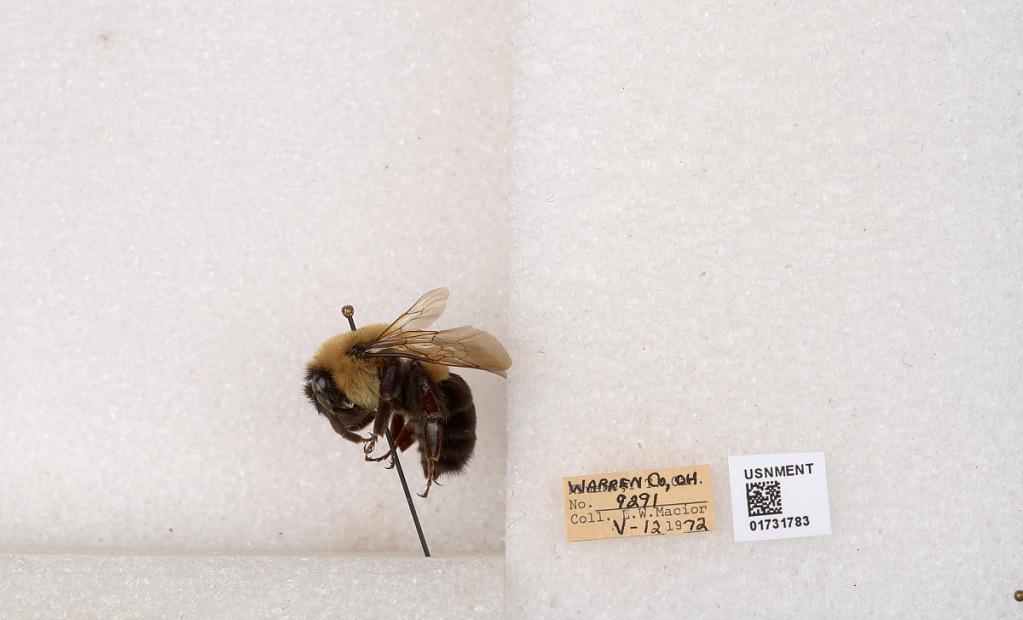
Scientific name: Bombus impatiens Cresson
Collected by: L. Macior
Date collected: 1972-5-12
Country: United States
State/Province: Ohio
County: Warren
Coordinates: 39.4276, -84.1668